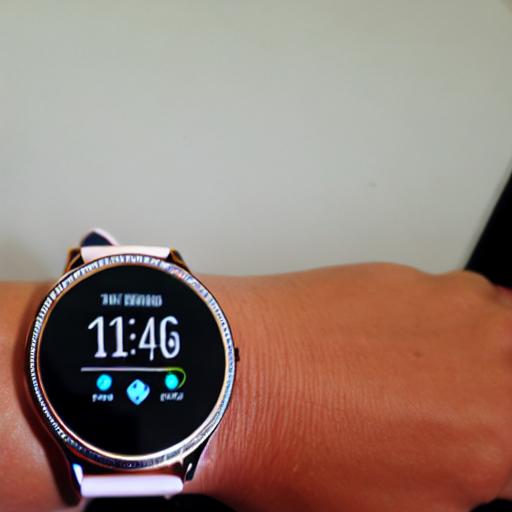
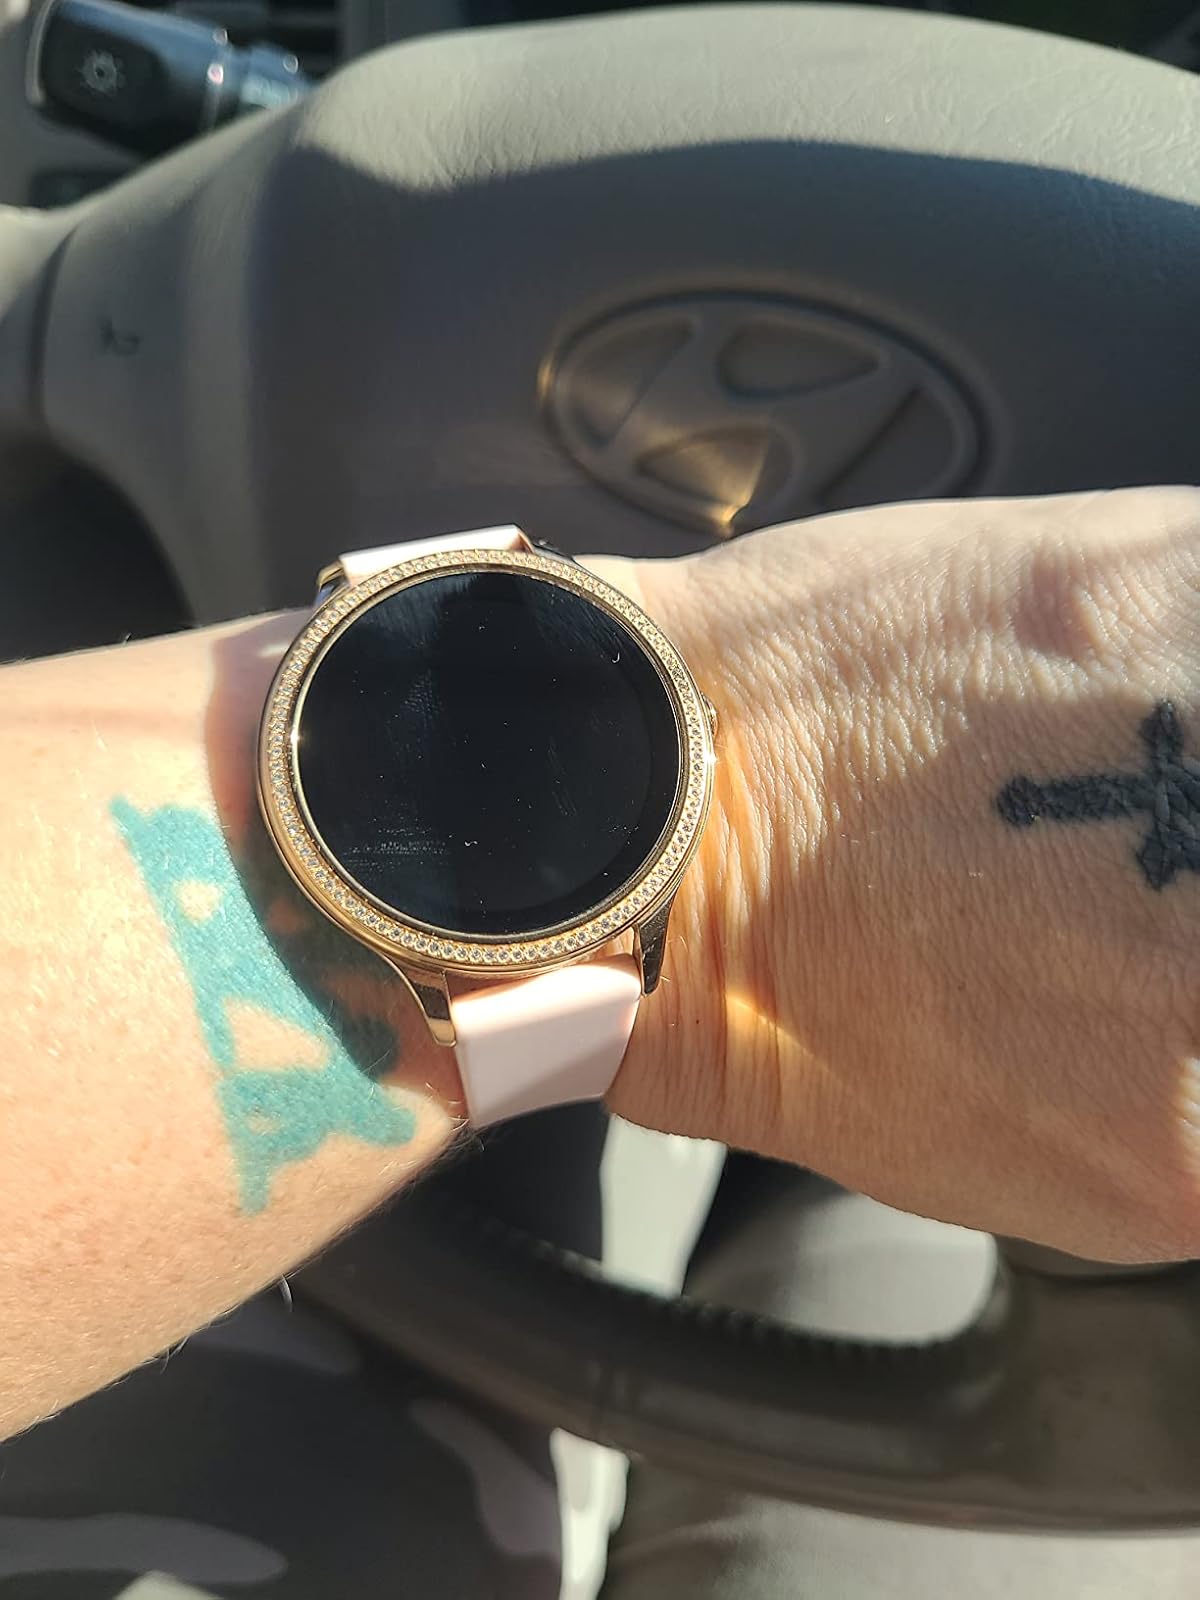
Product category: smartwatch
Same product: no